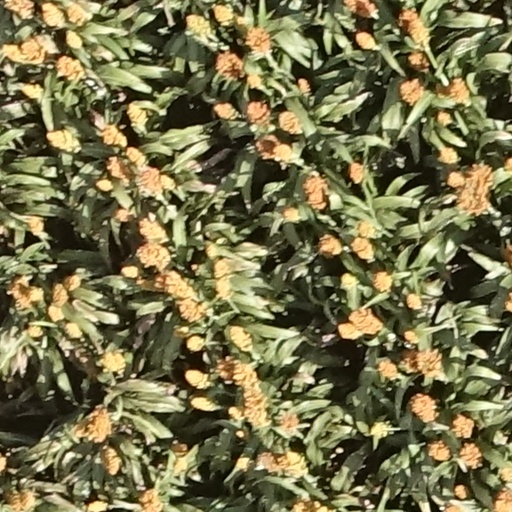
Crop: sorghum